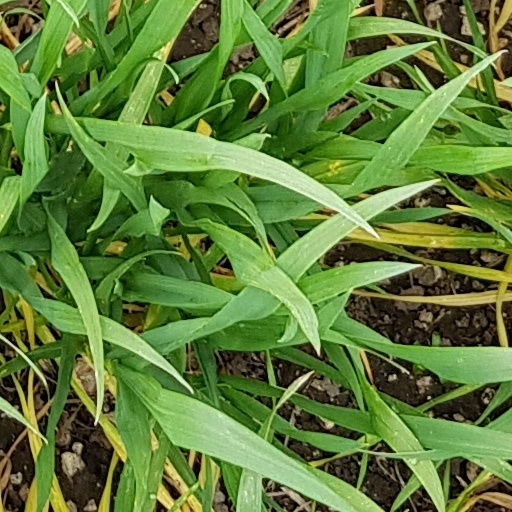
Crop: wheat